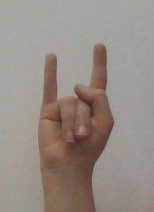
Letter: la